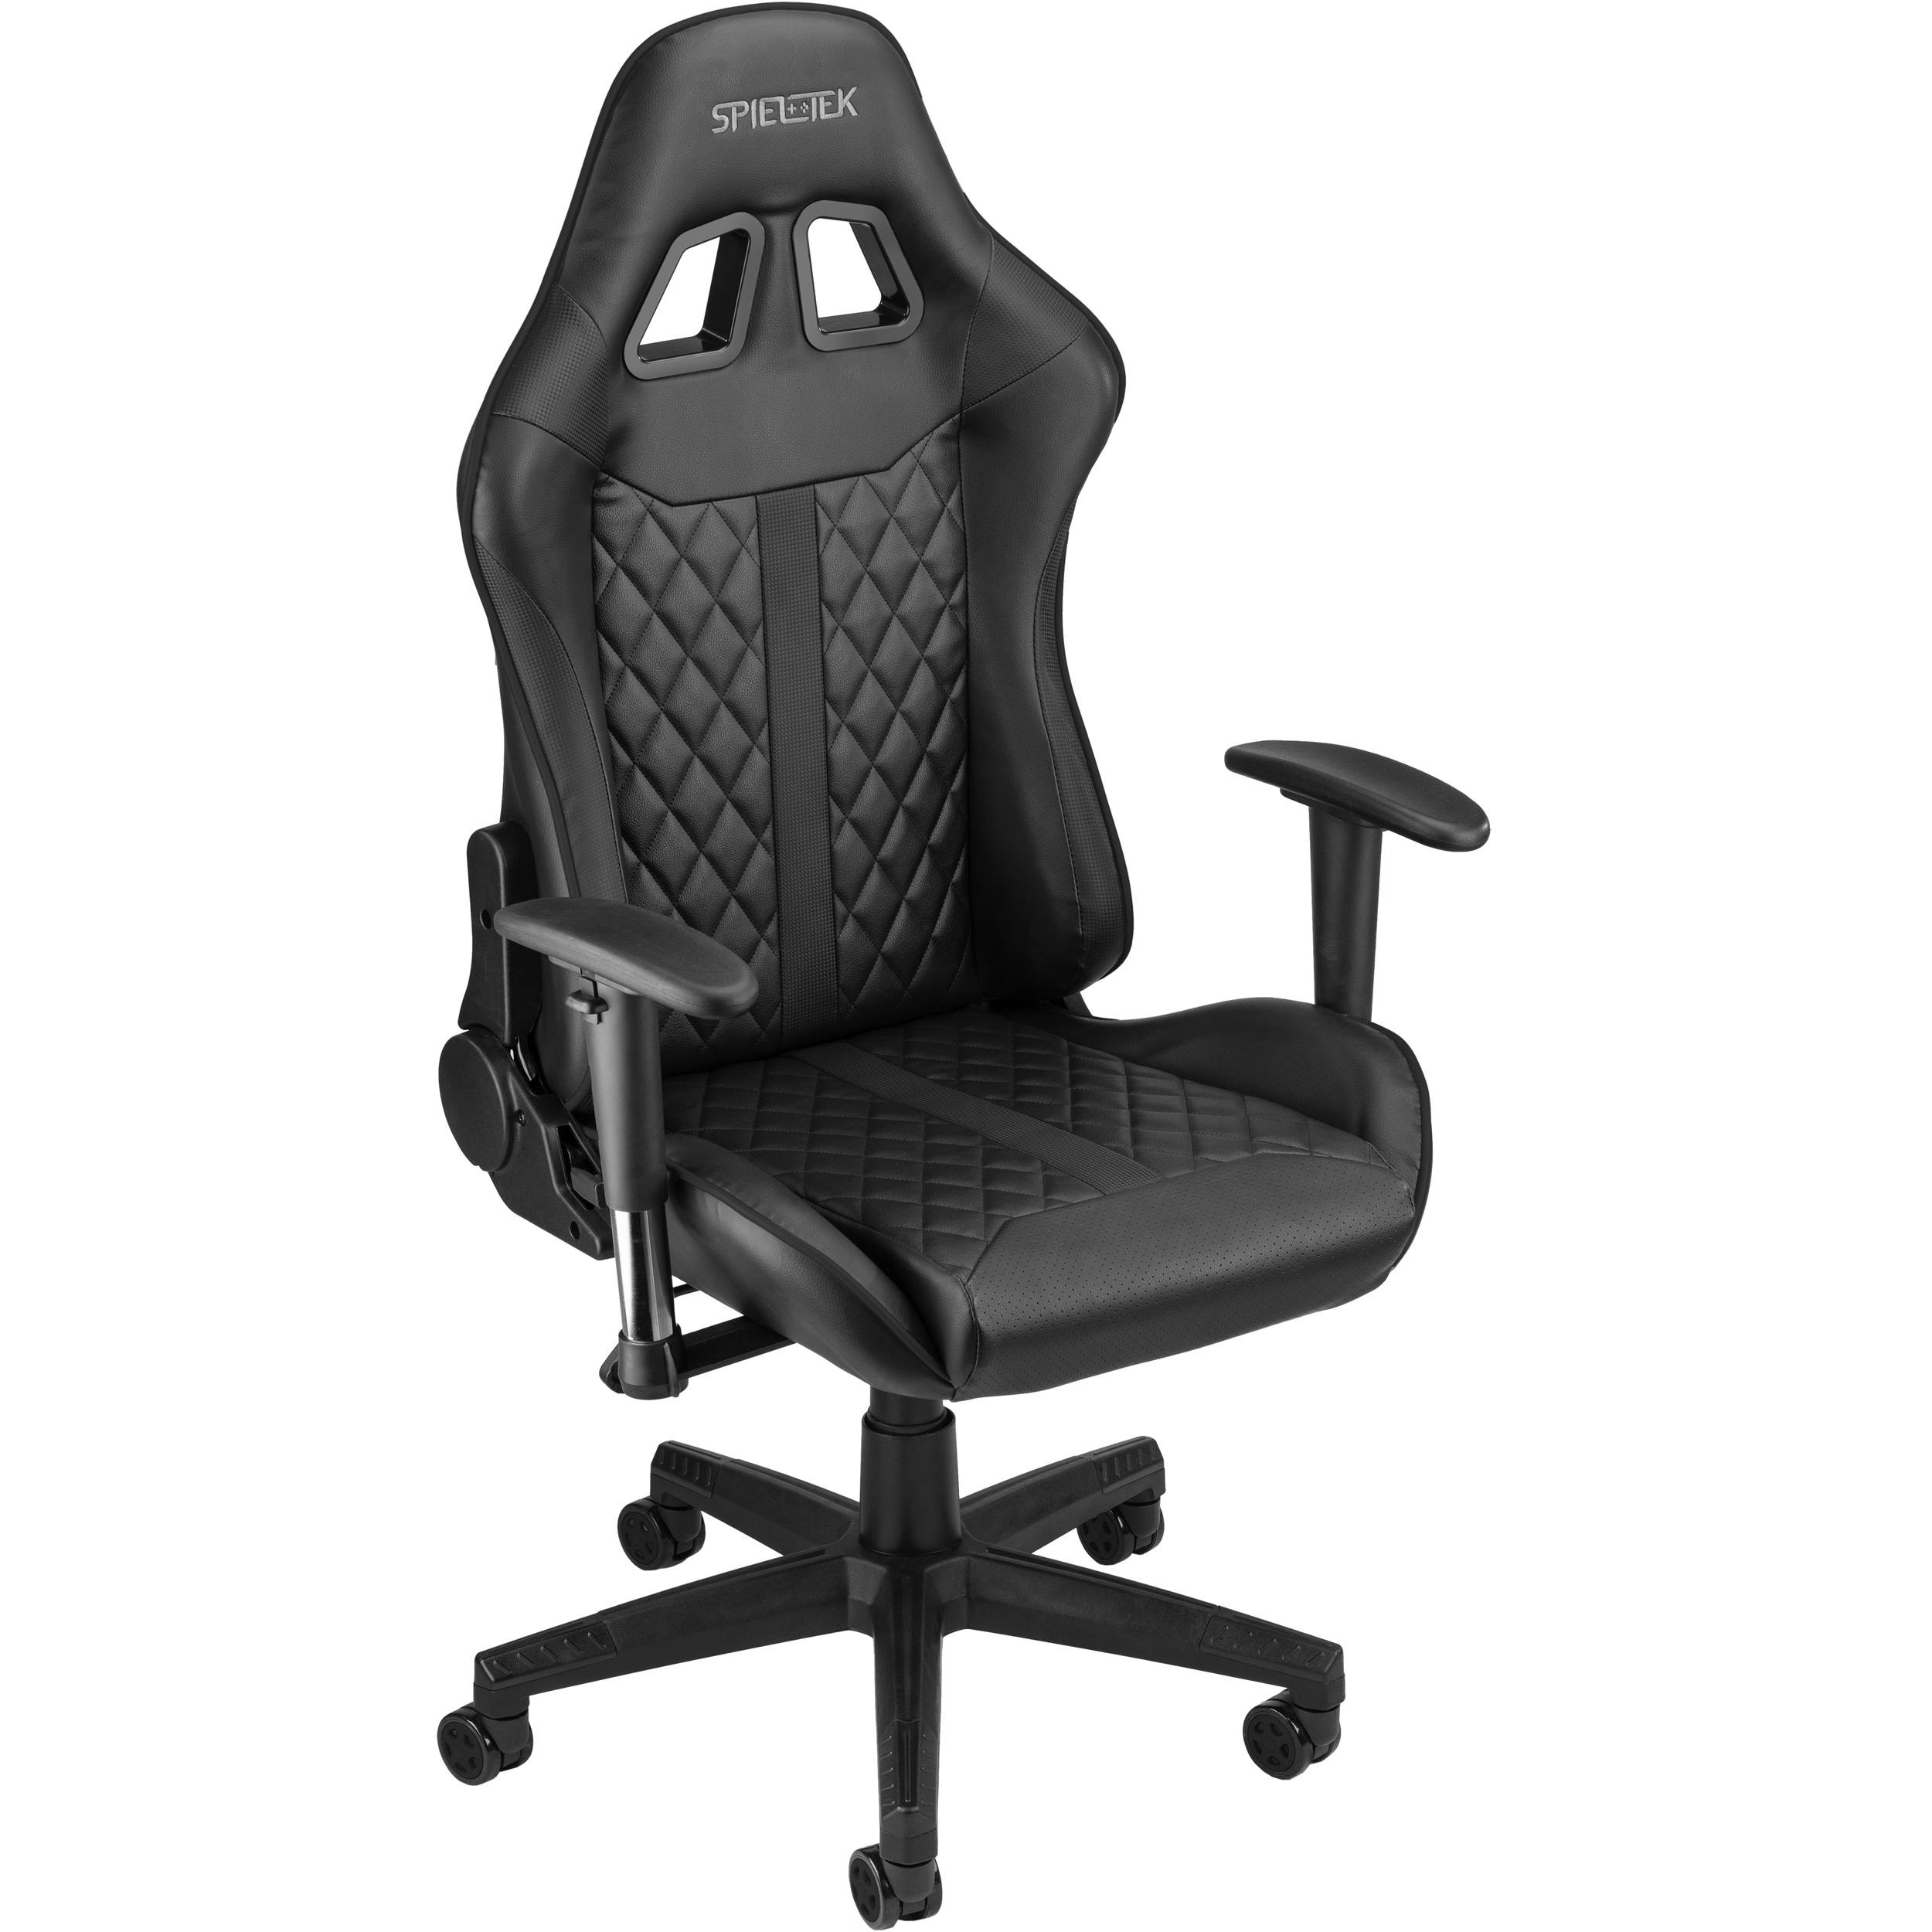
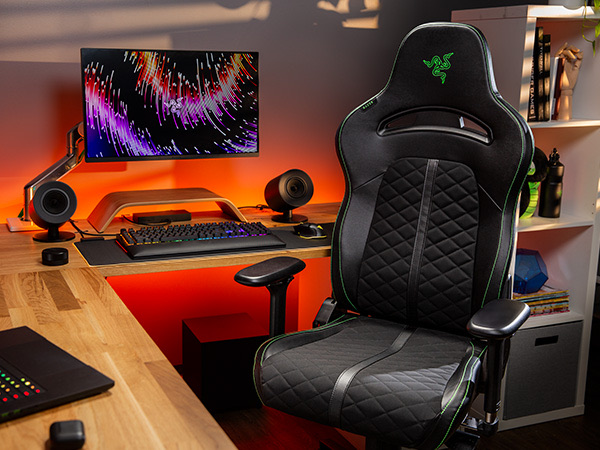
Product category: items_chair
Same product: no